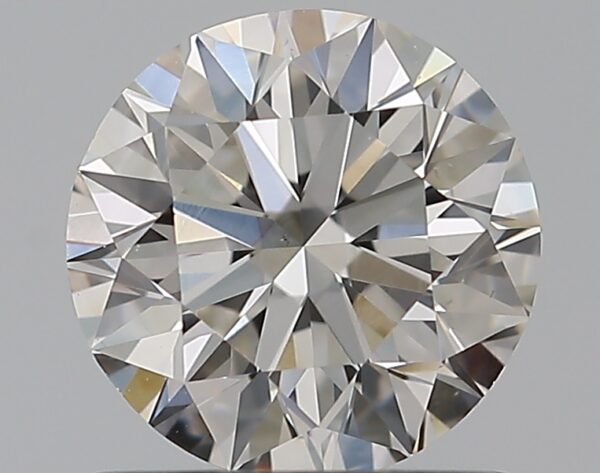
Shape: round
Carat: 0.8
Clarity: VS1
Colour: H
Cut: EX
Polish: EX
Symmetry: EX
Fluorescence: N
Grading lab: GIA
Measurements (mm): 5.88 x 5.92 x 3.7